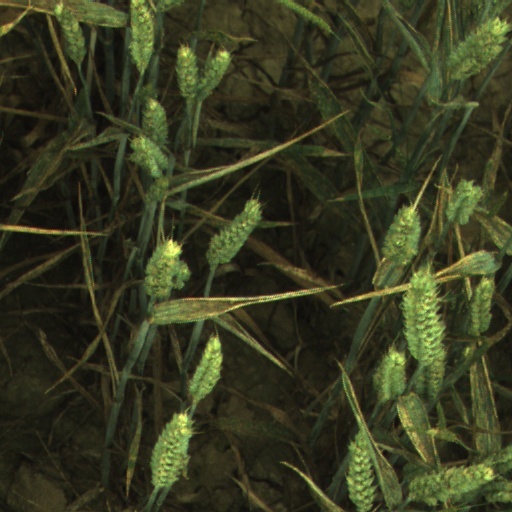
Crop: wheat